Sioux

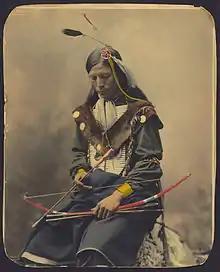
Chief Bone Necklace, an Oglala Lakota from the Pine Ridge Indian Reservation (1899)

The Fort Laramie Treaty of 1851 was signed on September 17, 1851, between U.S. treaty commissioners and representatives of the Cheyenne, Sioux, Arapaho, Crow, Assiniboine, Mandan, Hidatsa, and Arikara Nations. The treaty was an agreement between nine more or less independent parties. The treaty set forth traditional territorial claims of the tribes as among themselves. The United States acknowledged that all the land covered by the treaty was Indian territory and did not claim any part of it. The boundaries agreed to in the Fort Laramie treaty of 1851 were used to settle a number of claims cases in the 20th century. The tribes guaranteed safe passage for settlers on the Oregon Trail and allowed roads and forts to be built in their territories in return for promises of an annuity in the amount of fifty thousand dollars for fifty years. The treaty should also "make an effective and lasting peace" among the eight tribes, each of them often at odds with a number of the others.